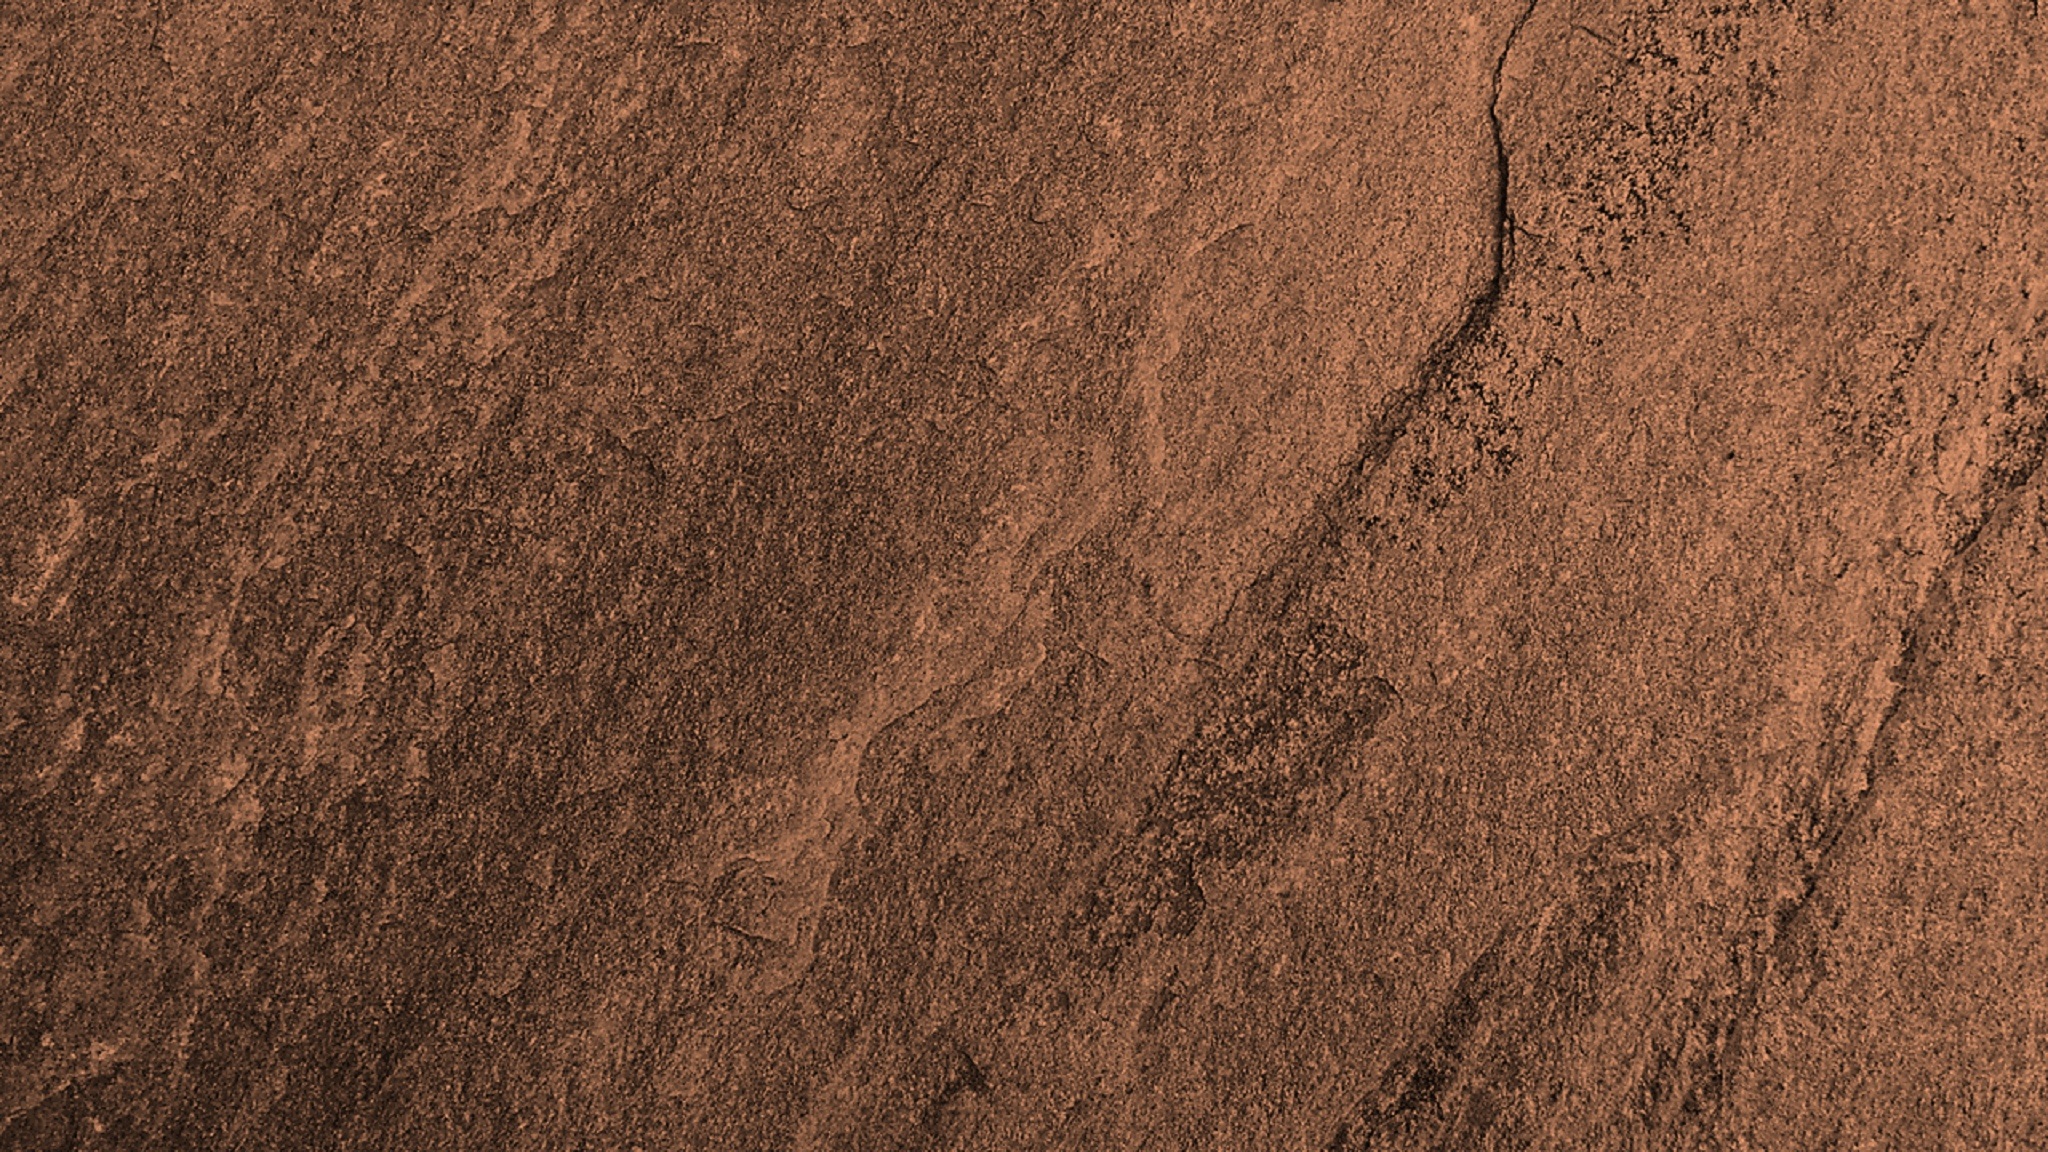
sand, rock, architecture, structure, wood, vintage, retro, texture, floor, interior, old, home, wall, stone, asphalt, dark, decoration, construction, pattern, color, natural, brown, soil, gray, tile, grunge, rough, decor, material, concrete, surface, background, design, hardwood, copper, style, backdrop, flooring, wood flooring, laminate flooring, wood stain